History of slavery in Indiana

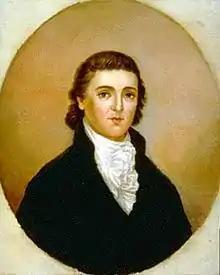
Thomas Posey

Slavery in the Indiana Territory was supported by Governors William Henry Harrison and his successor Thomas Posey, who both sought to legalize it in the territory. Both men were appointed by the President of the United States while the office was held by southern slaveholders. Although slavery was not legal under Article 6 of the Northwest Ordinance, Harrison recognized the existing customs of slavery and indenture in the territory, Both men's slavery positions were resisted by the territory's population. In a gesture to the residents who lived in the territory before the Northwest Ordinance, Harrison organized a public meeting in 1802 which called for a 10-year moratorium on the slavery ban. Harrison and Posey were strongly opposed by Jonathan Jennings, Dennis Pennington, and other prominent men who would eventually take over the territorial legislature.